Yarmouth, Nova Scotia

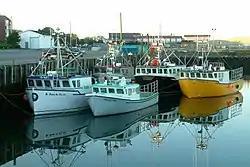
Fishing boats in Yarmouth

On March 24, 2016, Bay Ferries Limited announced that it had reached an agreement with the U.S. Maritime Administration and the U.S. Navy for a multi-year charter of HST-2. The vessel will be operated for a passenger/vehicle ferry service in the Gulf of Maine between Portland, Maine and Yarmouth. The service and vessel will be branded as "The CAT" to align with the previous branding used by Bay Ferries. The vessel underwent a refit at a shipyard in South Carolina and the service began on June 15, 2016.